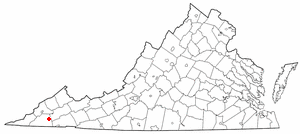
Nickelsville est une municipalité américaine située dans le comté de Scott en Virginie.